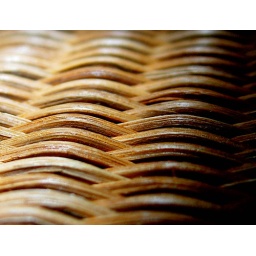
Our shoe basket in the front hall.